Jerry Reichow

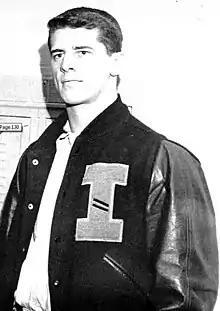

Garet Neal Reichow (born May 19, 1934) is an American former professional football player who was a tight end in the National Football League (NFL). A college football player for the Iowa Hawkeyes, Reichow was selected by the Detroit Lions in the fourth round of the 1956 NFL draft. He was one of two Minnesota Vikings (along with Hugh McElhenny) selected to the Pro Bowl after their inaugural 1961 season.